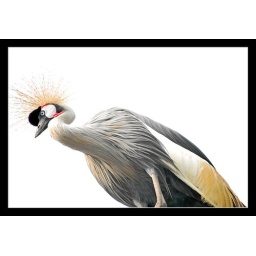
Very Big Bird in a white sky background, looks like a hat in his head and what a nice hair he got.